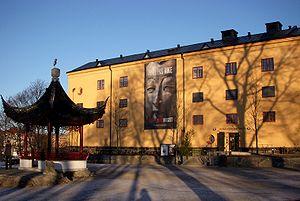
Le musée des antiquités de l'Extrême-Orient est un musée public situé à Stockholm, en Suède, sur l'île de Skeppsholmen, dans l'édifice Tyghuset. Il a été fondé en 1926 par le gouvernement suédois grâce aux nombreuses découvertes de Johan Gunnar Andersson en Chine au cours des années 1920. Le sinologue Bernhard Karlgren lui succéda en 1939.